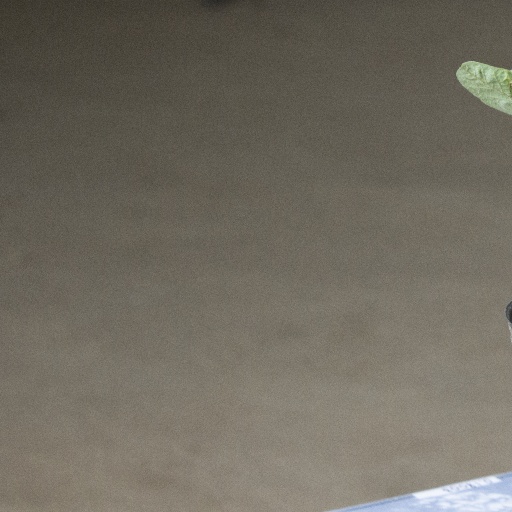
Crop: soybean